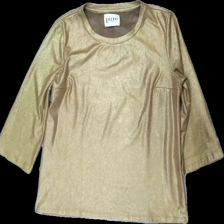
View: front
Type: Top
Category: Ladies
Brand: Pure
Colors: Beige
Material: 100% polyester
Pattern: Metallic
Cut: Regular
Season: All
Price range: 50-100
Recommended usage: Reuse
Description: långärmad guldfärgad tröja